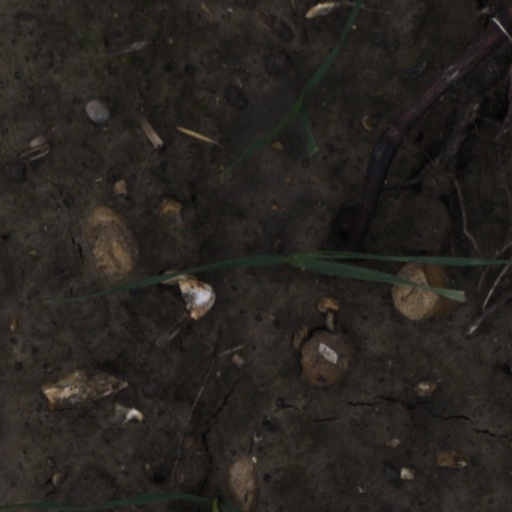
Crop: wheat